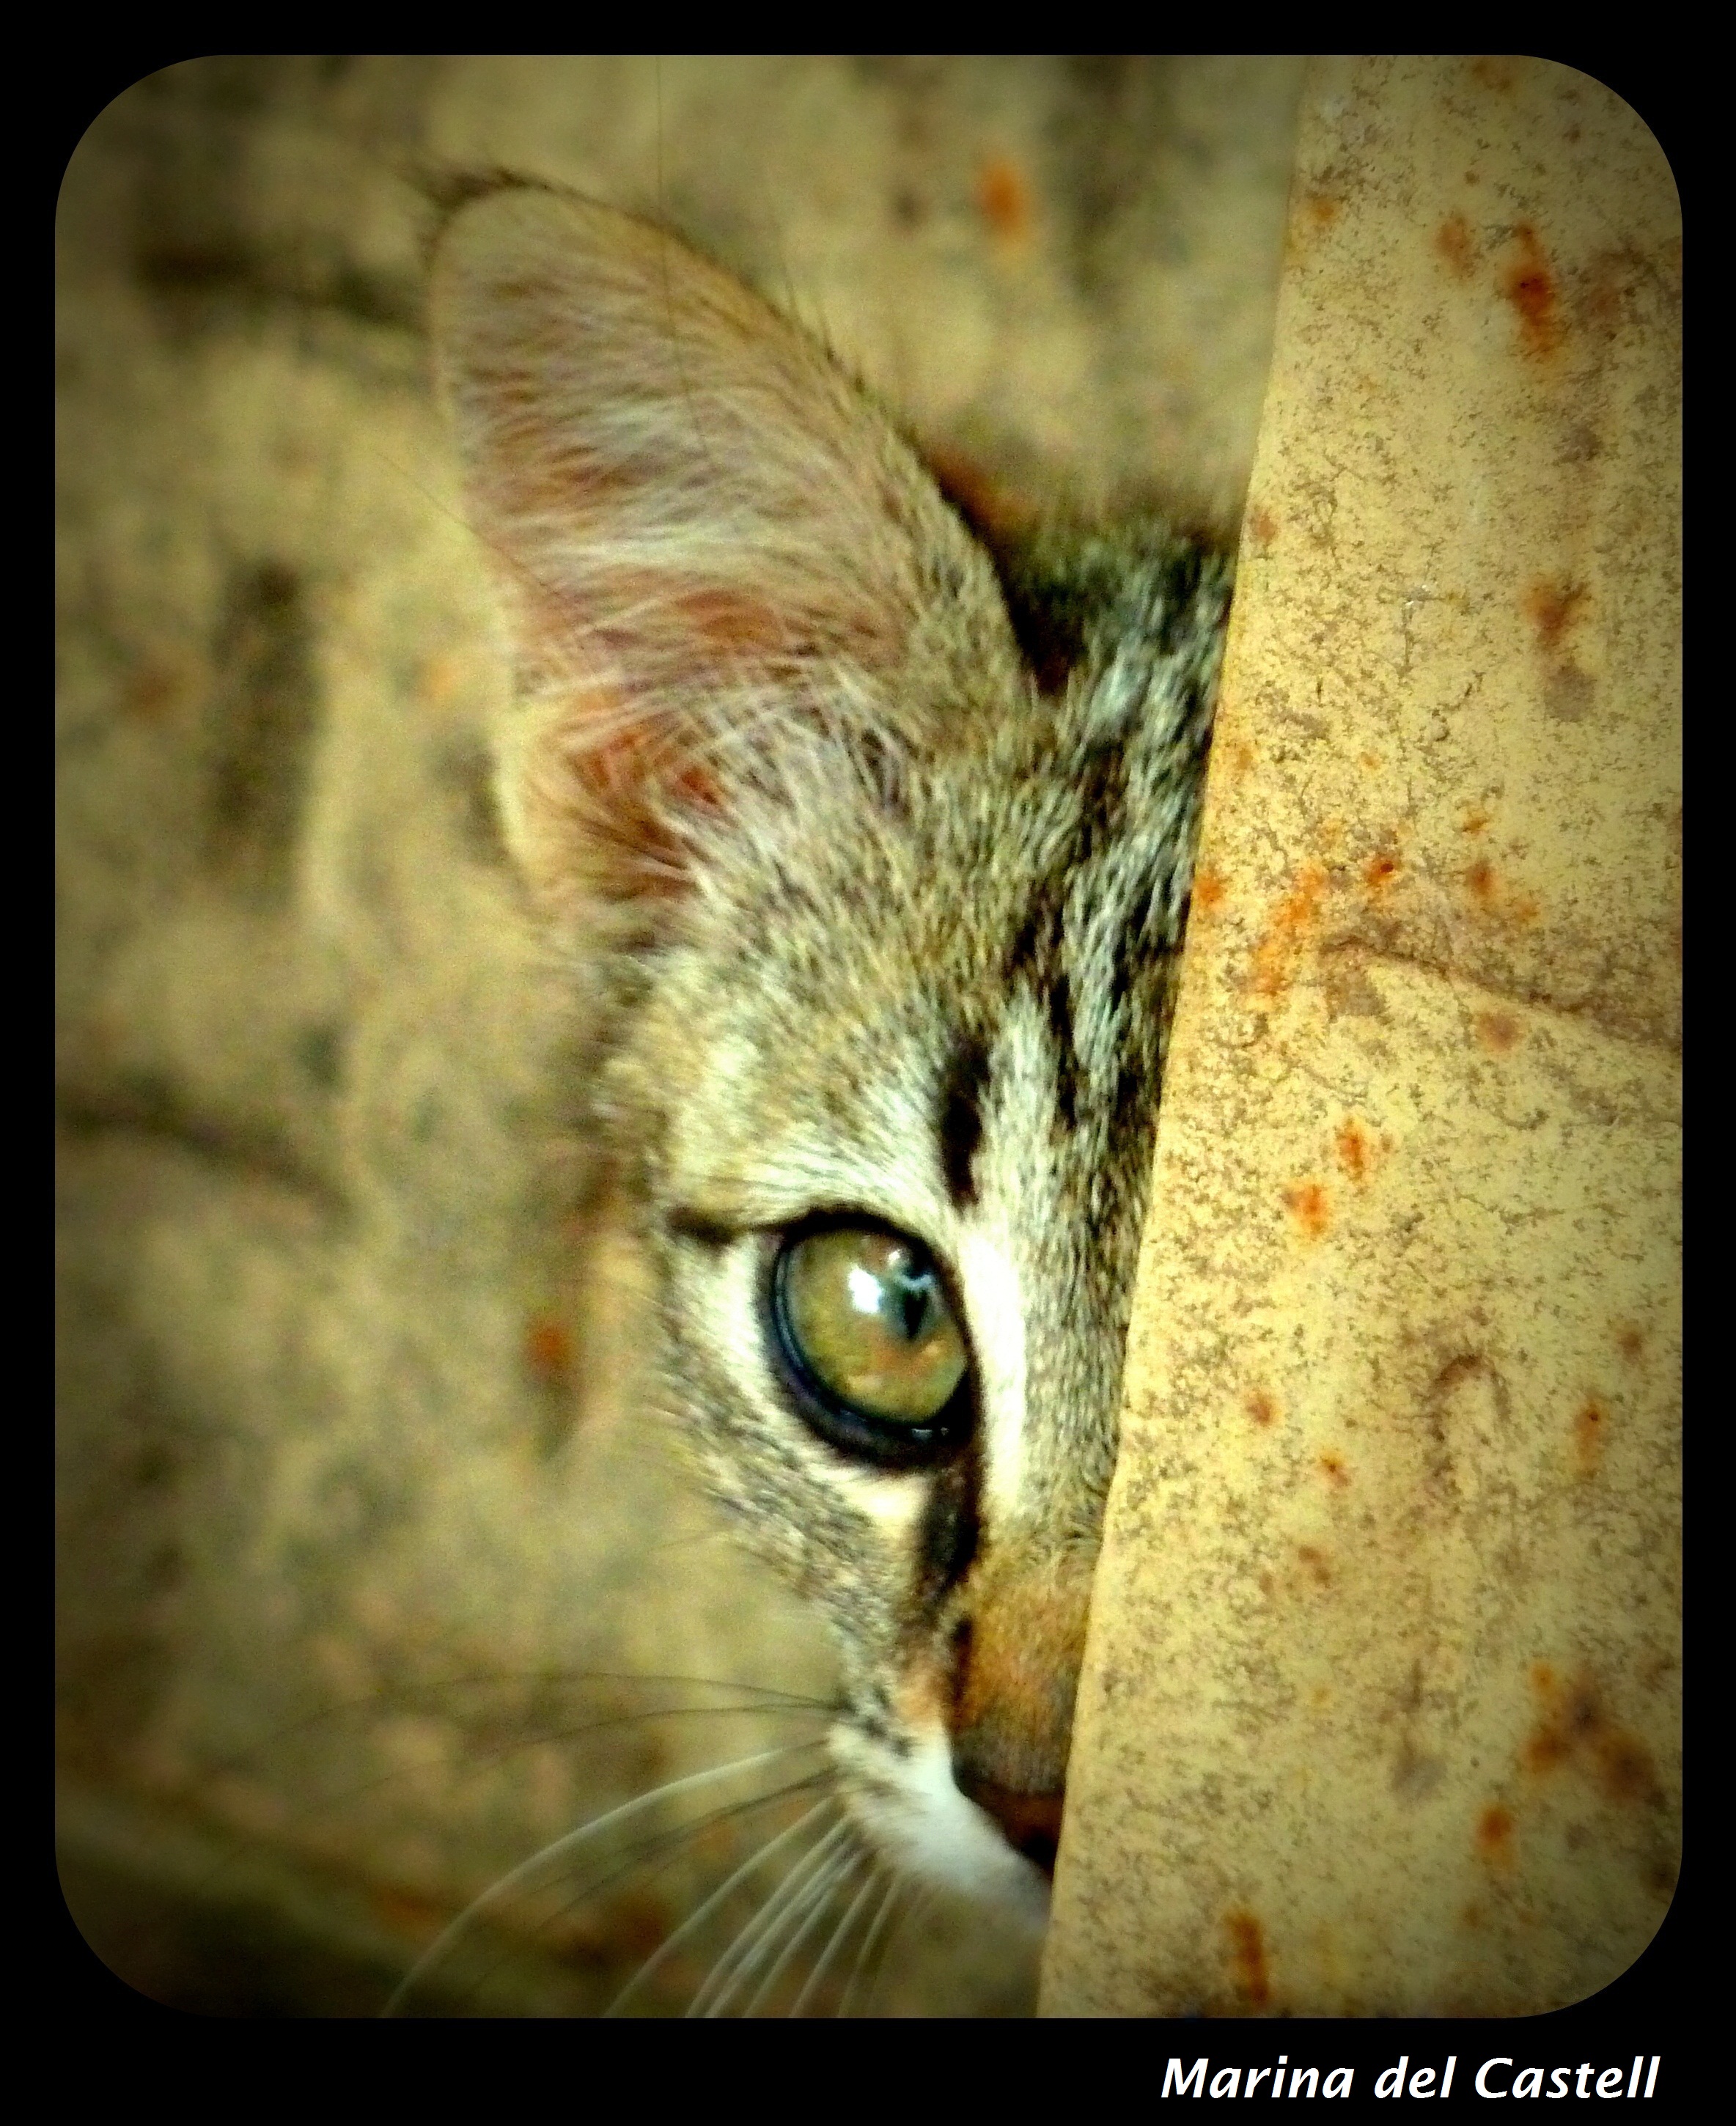
nature, cute, kitten, cat, small, mammal, garden, fauna, close up, whiskers, vertebrate, chat, naturaleza, garten, jardin, natur, katze, gatto, chaton, katzchen, natura, klein, scheu, giardino, shy, pequeno, petit, gatito, gatet, micino, piccolo, shyness, sch chtern, timidezza, timidez, timido, timide, farouche, sch chternheit, schivo, esquivo, timidesa, timidit, t mid, tabby cat, small to medium sized cats, cat like mammal